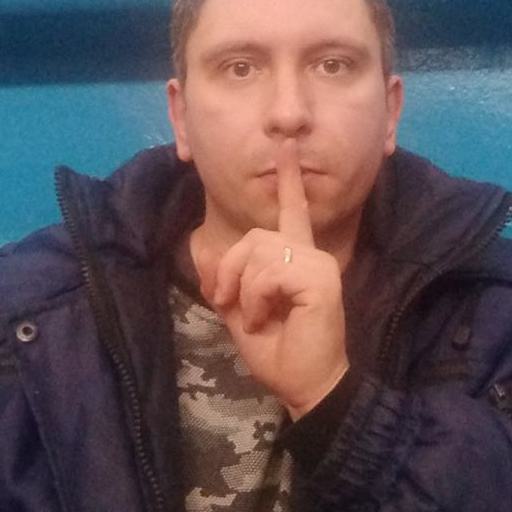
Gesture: mute